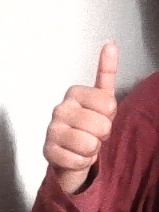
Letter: aleff